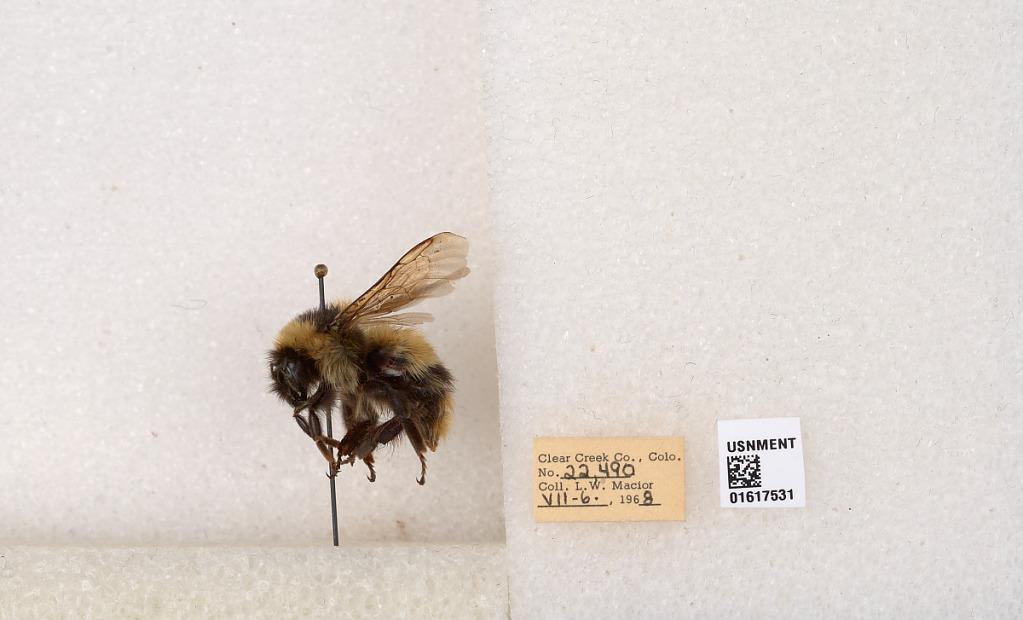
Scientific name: Bombus kirbyellus
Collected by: L. Macior
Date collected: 1968-7-6
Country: United States
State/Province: Colorado
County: Clear Creek
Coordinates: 39.6891, -105.644